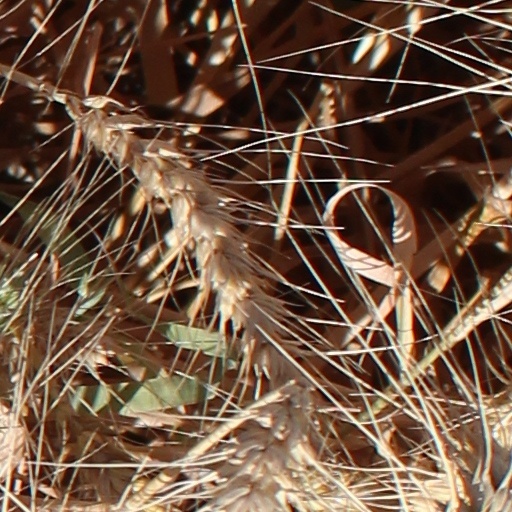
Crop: wheat